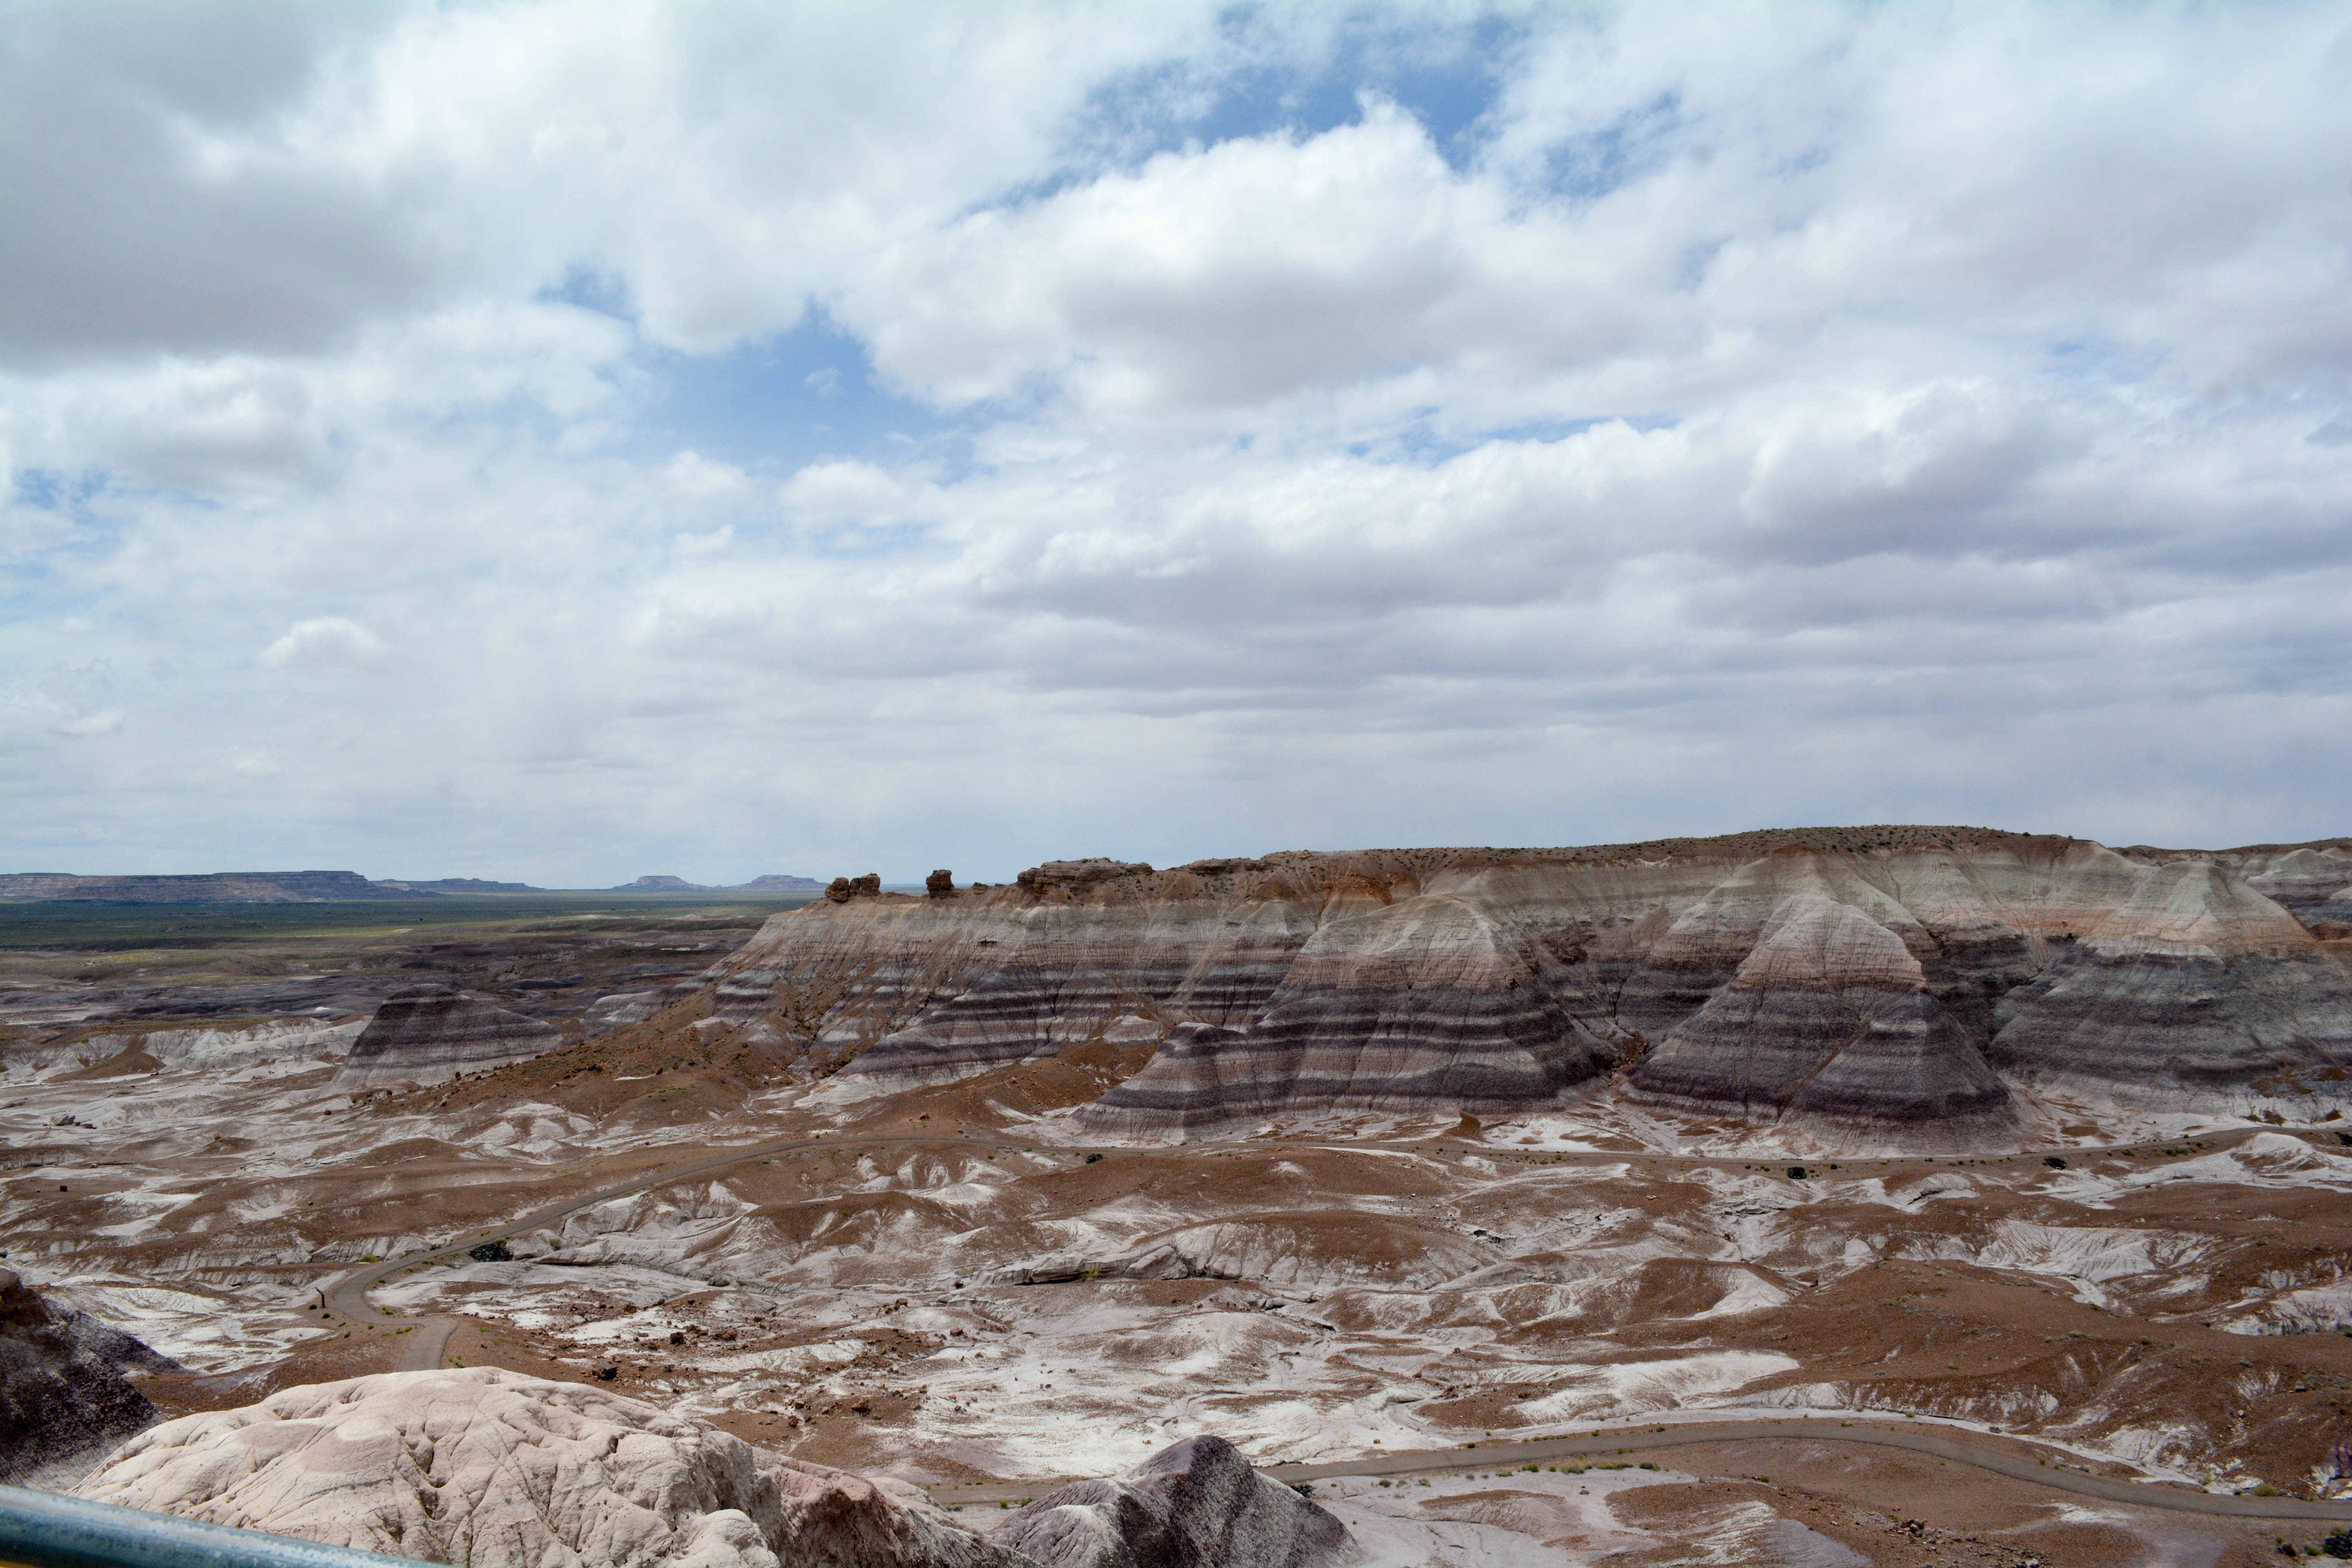
landscape, sea, rock, mountain, valley, cliff, terrain, geology, badlands, plateau, marccooper, painteddesert, petrifiedforest, route66, holbrook, arizonalandscape, landform, natural environment, geographical feature